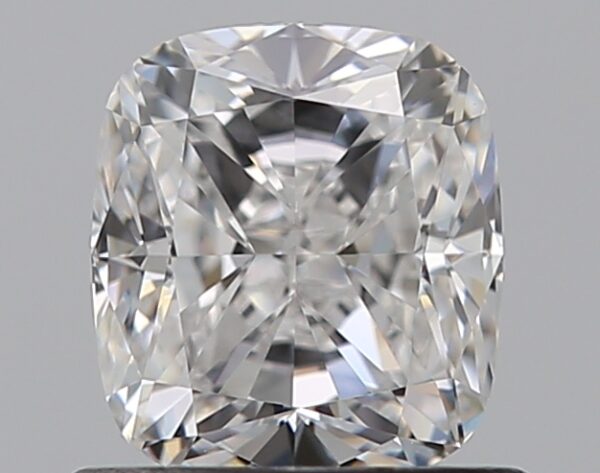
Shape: cushion
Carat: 0.76
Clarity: VVS2
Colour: D
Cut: EX
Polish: EX
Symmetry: EX
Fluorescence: M
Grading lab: GIA
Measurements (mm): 5.45 x 4.86 x 3.36